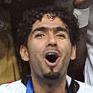
Age: 24